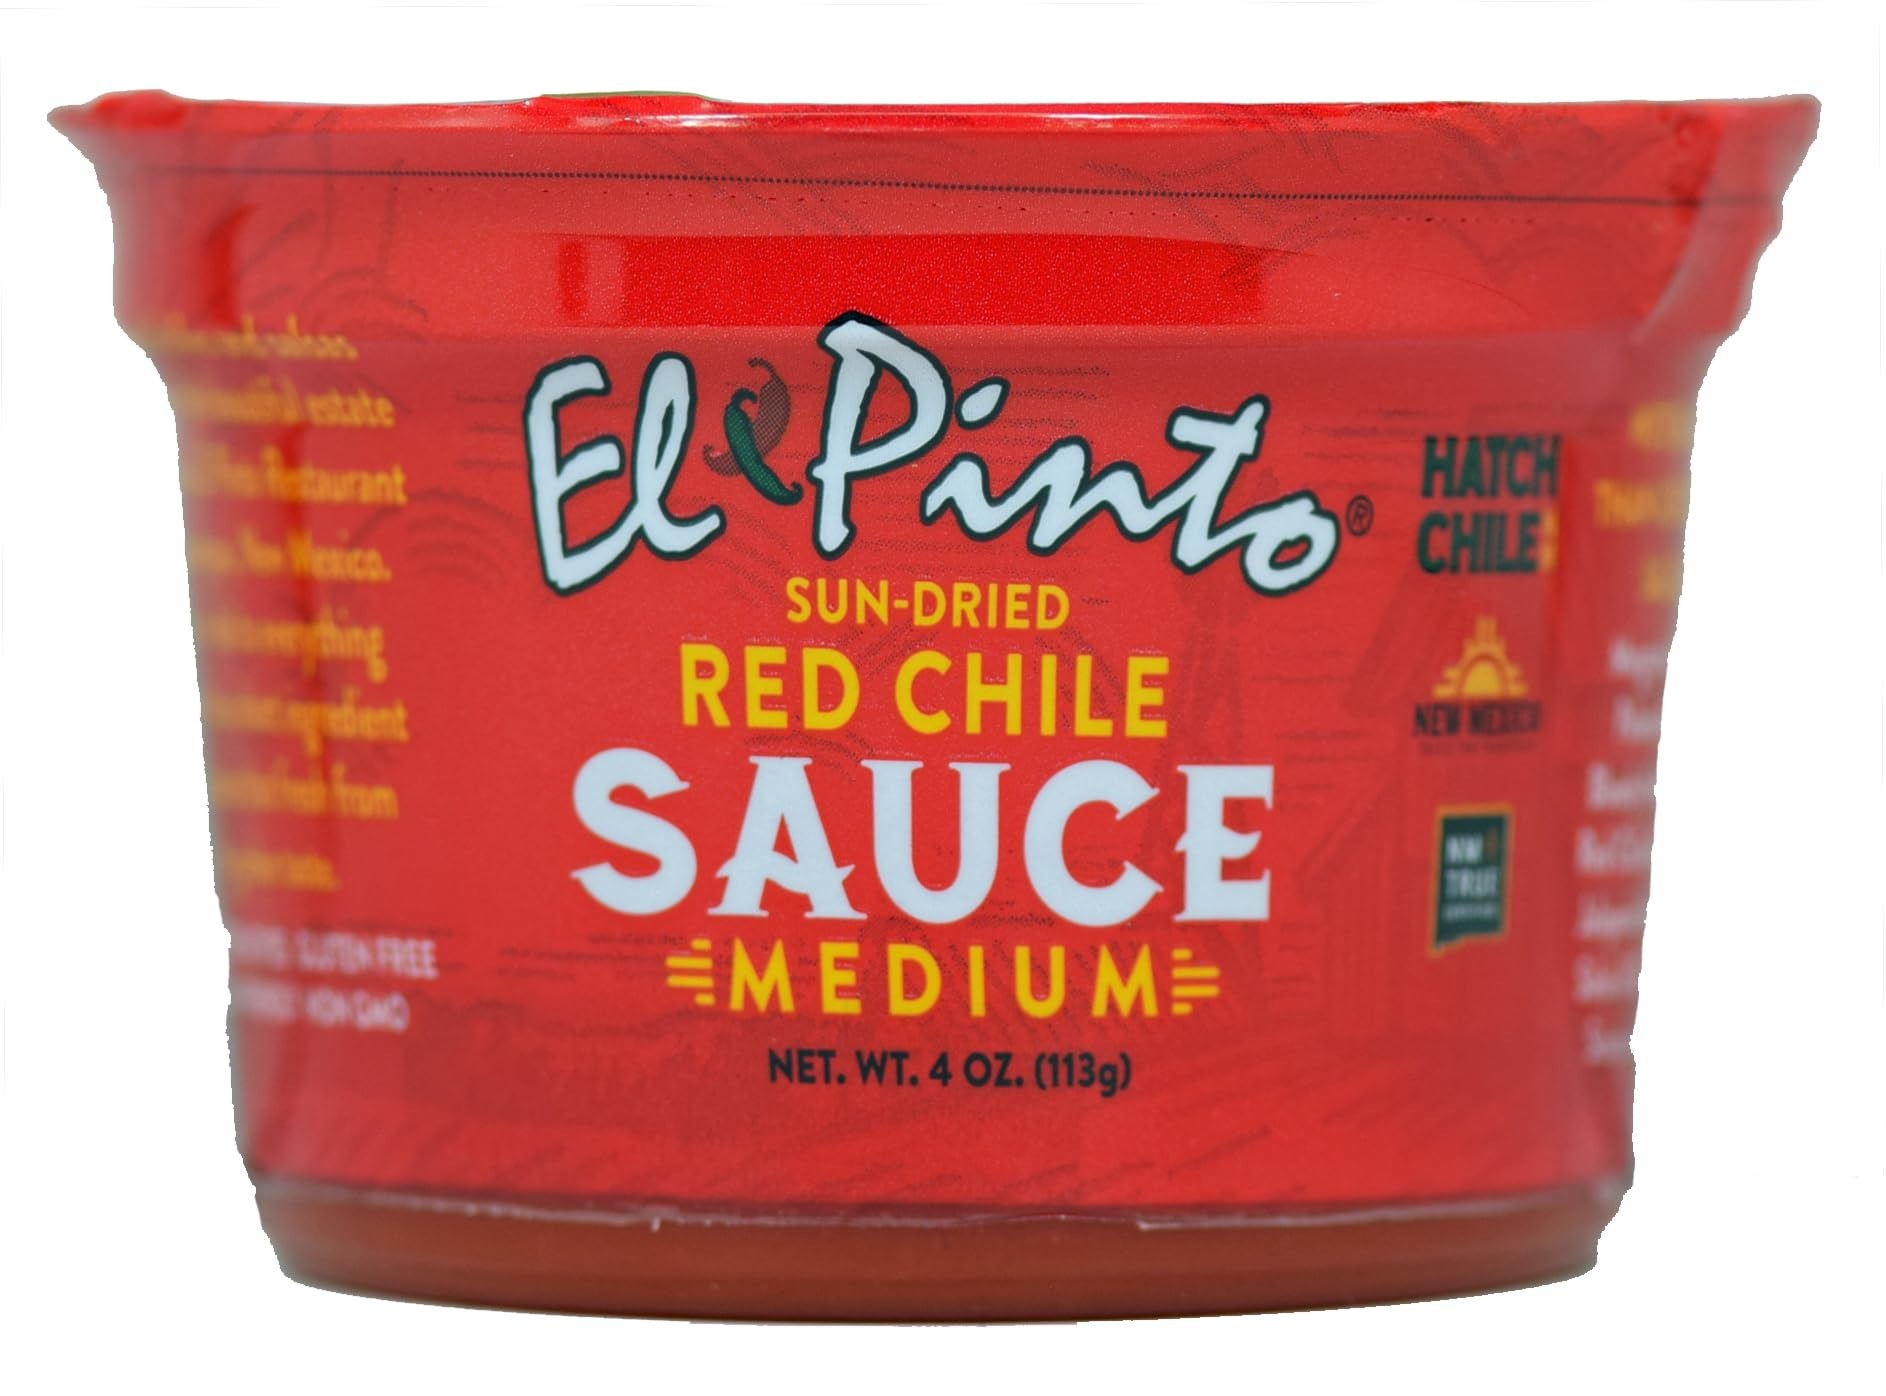
Item Name: El Pinto Medium Hatch Red Chile Sauce (4 Ounces, 12 Pack)
Bullet Point 1: Hatch Valley New Mexico Red Chile Sauce
Bullet Point 2: Medium heat and made from dried, ground chile
Bullet Point 3: Each container is heat sealed so no refrigeration needed for shipping
Bullet Point 4: Preservative free, gluten free, non-GMO
Bullet Point 5: 12 count containers with 4 ounces each
Product Description: Enjoy the famous North Valley Flavors of the El Pinto Restaurant in Albuquerque New Mexico with this Hatch Valley grown red chile sauce. This Medium Heat red chile sauce is packaged in a convenient 4oz containers. An excellent addition to any meal needing a little heat or for cooking true New Mexico dishes. Preservative and Gluten Free, Vegan friendly, and non-GMO. 12 count of the 4 ounce containers included.
Value: 48.0
Unit: Ounce

Price: 1.52